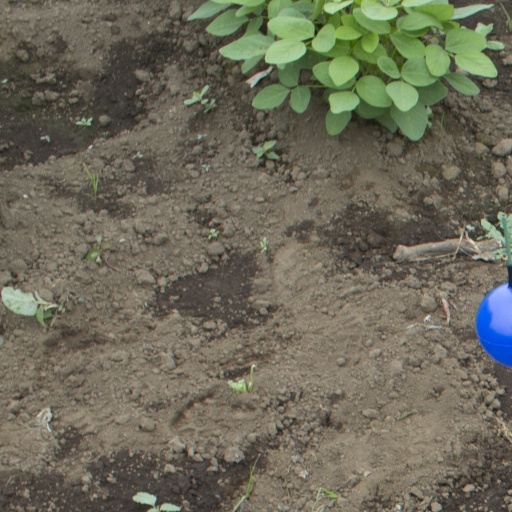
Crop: soybean